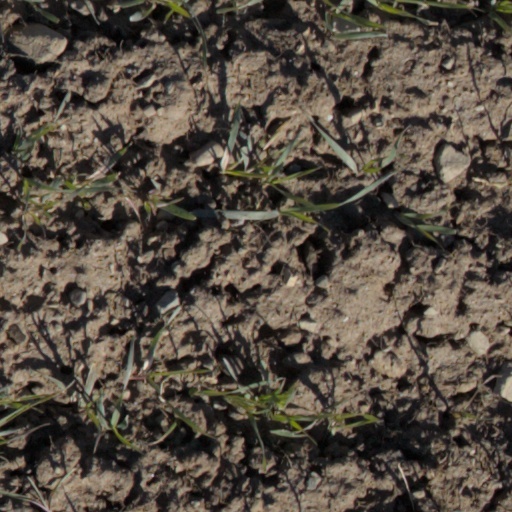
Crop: wheat